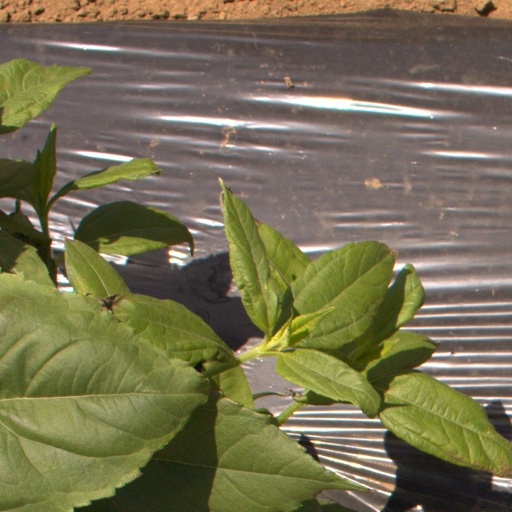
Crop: Jerusalem artichoke